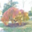
Label: maple_tree